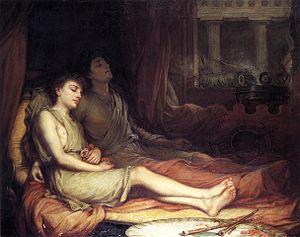
Dans la mythologie grecque, Thanatos est la personnification de la Mort. Il est une figure mineure de la mythologie grecque, à laquelle on fait souvent référence mais qui apparaît rarement comme individu.